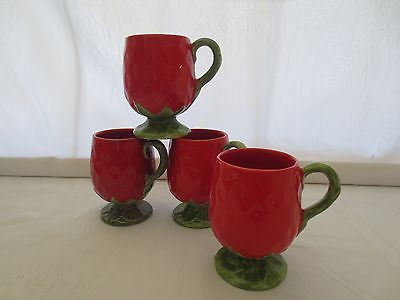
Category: mug